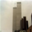
Label: skyscraper